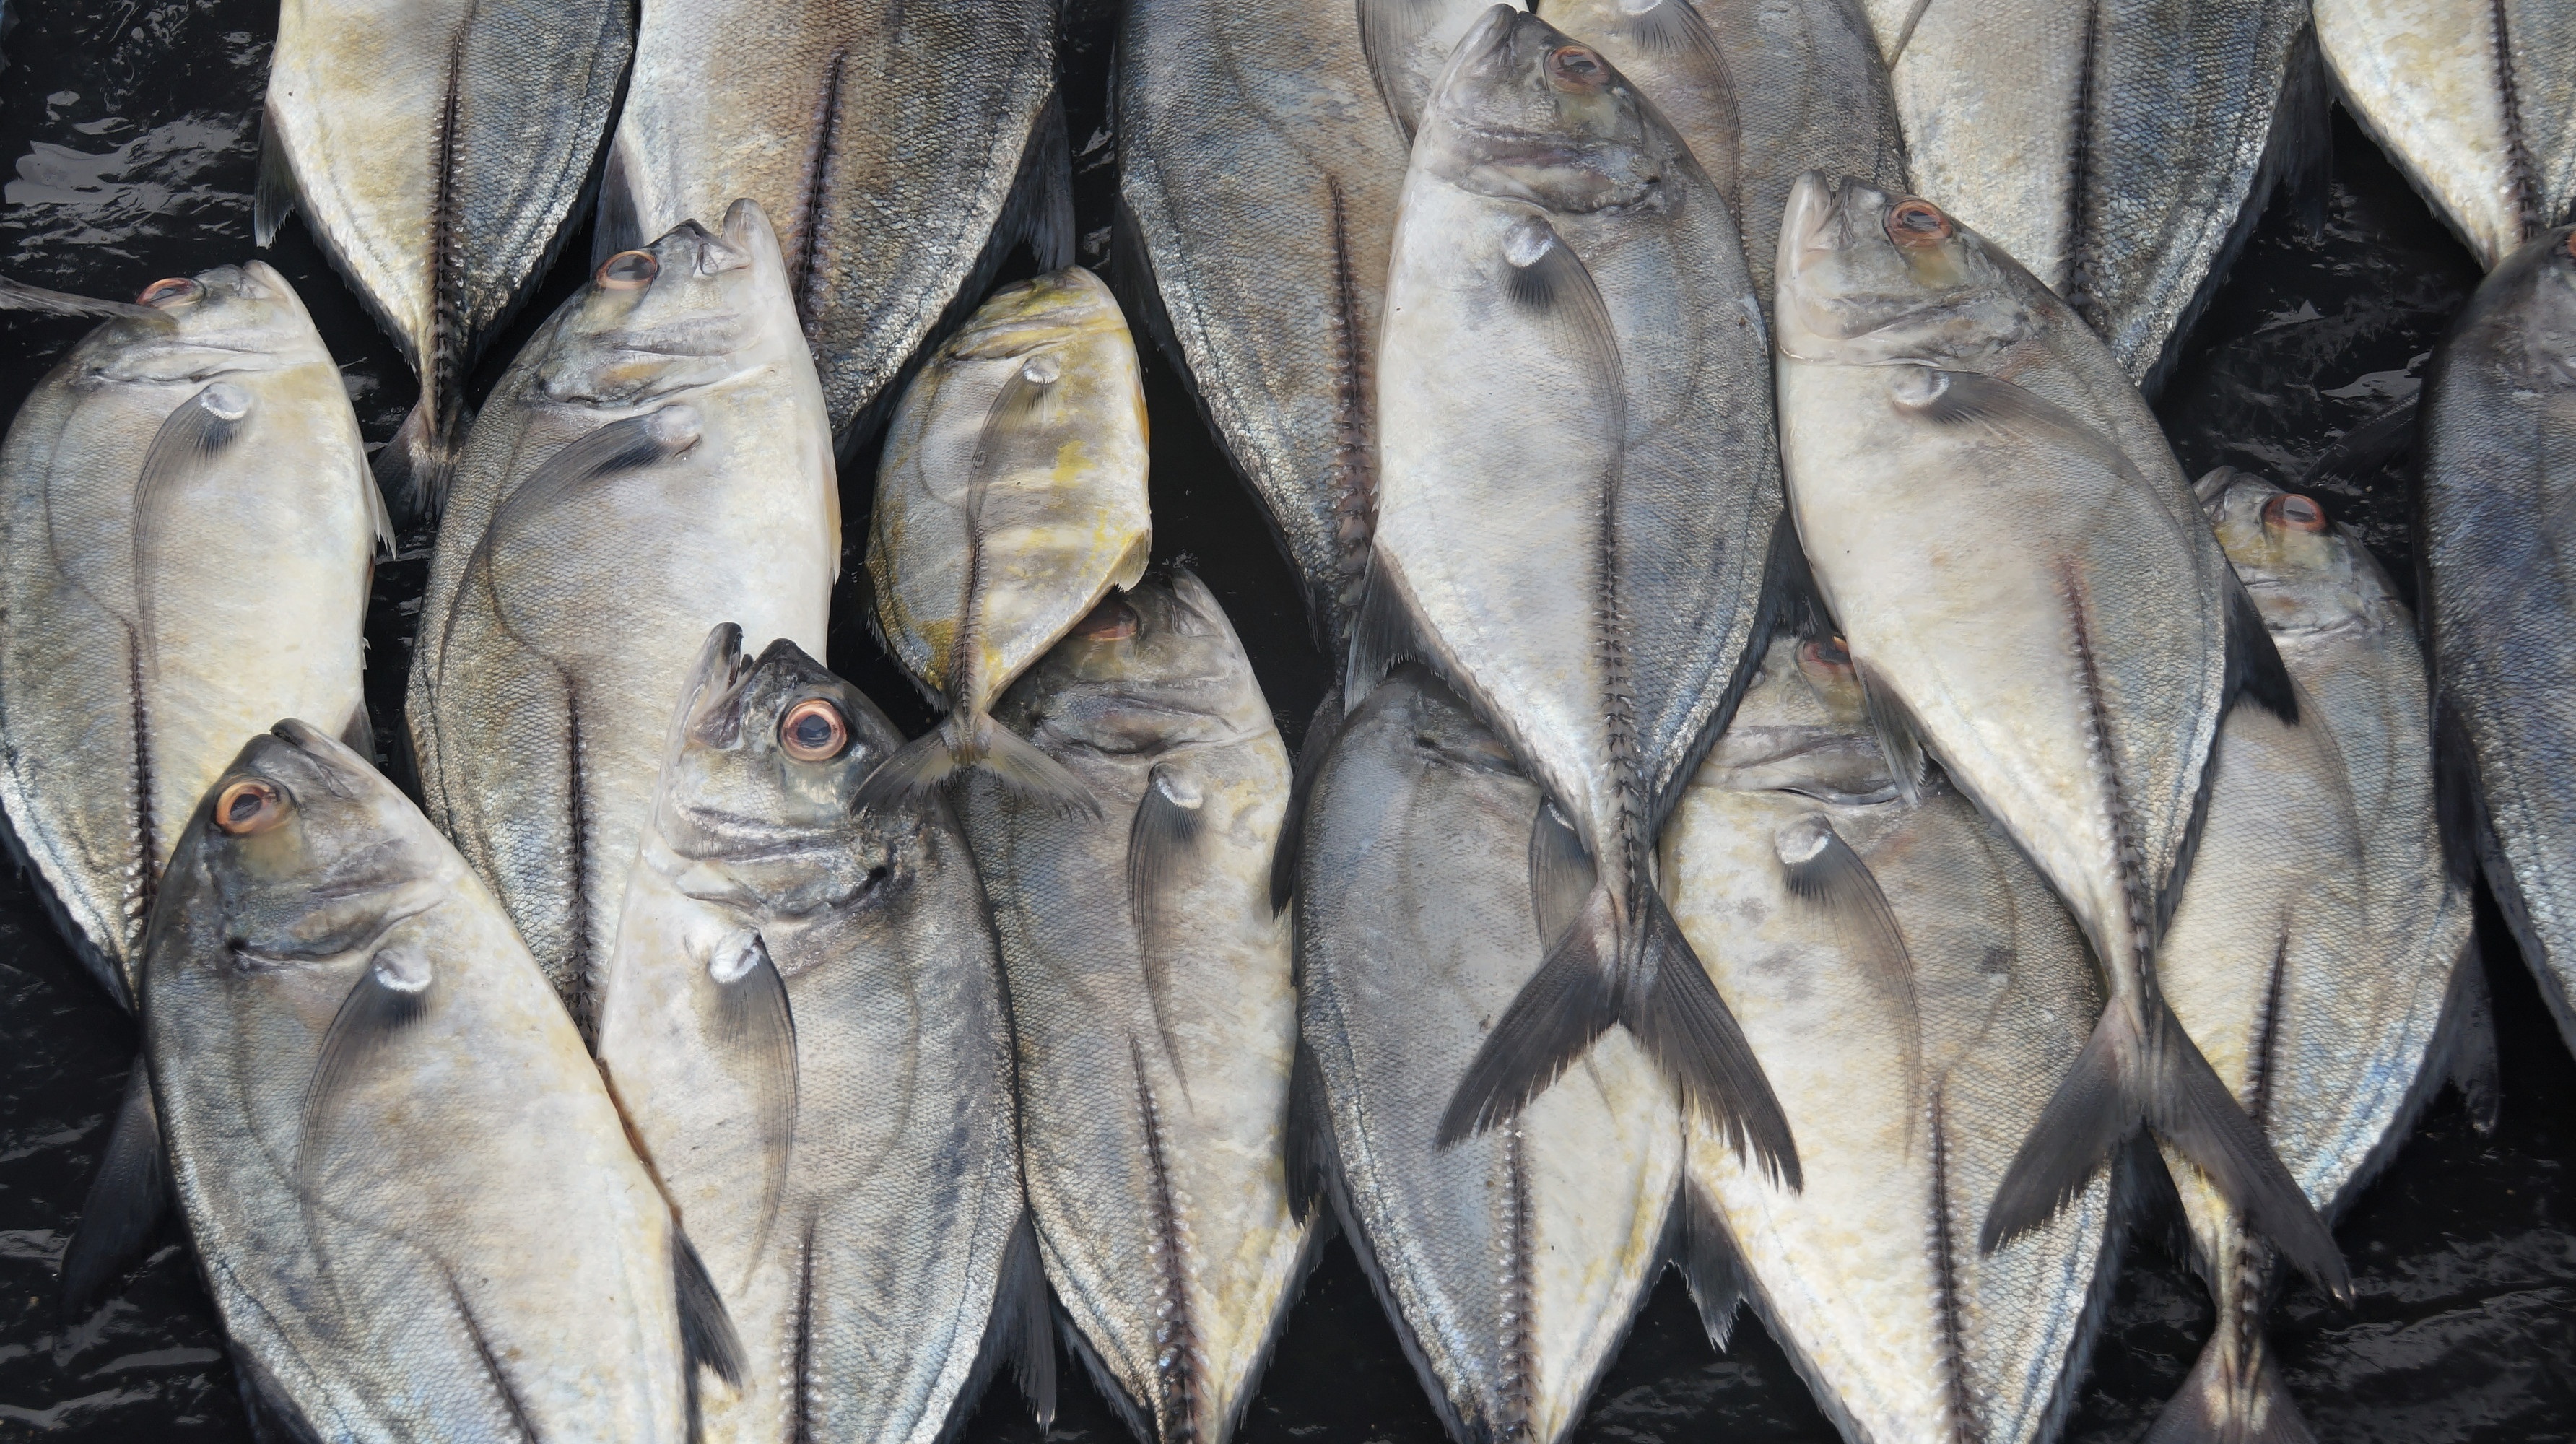
fishing, perch, market, fish, sardine, vertebrate, bonito, milkfish, herring, fischer, mackerel, cod, forage fish, oily fish, capelin, barramundi